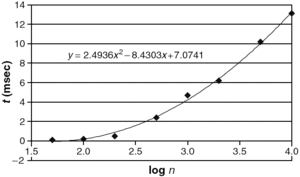
En informatique, la thèse de Cobham, aussi connue sous la thèse de Cobham–Edmonds